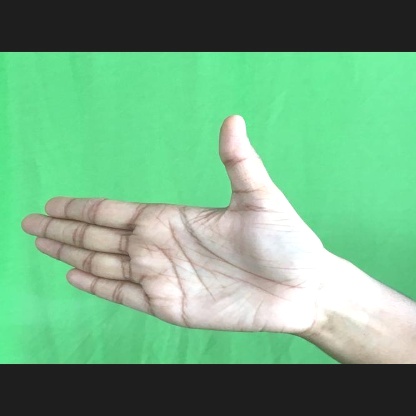
Mudra: Ardhachandran